Harvey Sweetman

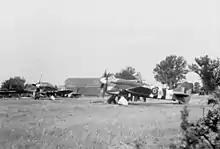
Hawker Tempests of No. 486 Squadron at Newchurch, 1944

Sweetman returned to No. 486 Squadron for a second tour to command 'A' Flight in February 1944. By this time the unit had converted to the Hawker Tempest Mk V and from the middle of 1944 Sweetman and No. 486 Squadron became heavily involved in Operation Diver, the campaign to protect London and southeast England from the V1 flying bomb offensive. Sweetman was one of the more successful of the squadron's pilots, responsible for destroying several V1s.